Energy in Texas

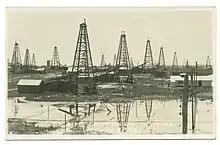
Oil field in McCamey, "ca." 1930

Texas has over 150 wind farms, which together have a total nameplate capacity of over 30,000 MW (as of 2020). If Texas were a country, it would rank fifth in the world: The installed wind capacity in Texas exceeds installed wind capacity in all countries but China, the United States, Germany and India. Texas produces the most wind power of any U.S. state. According to the Electric Reliability Council of Texas (ERCOT), wind power accounted for at least 15.7% of the electricity generated in Texas during 2017. ERCOT set a new wind output record of nearly 19.7 GW on January 21, 2019.